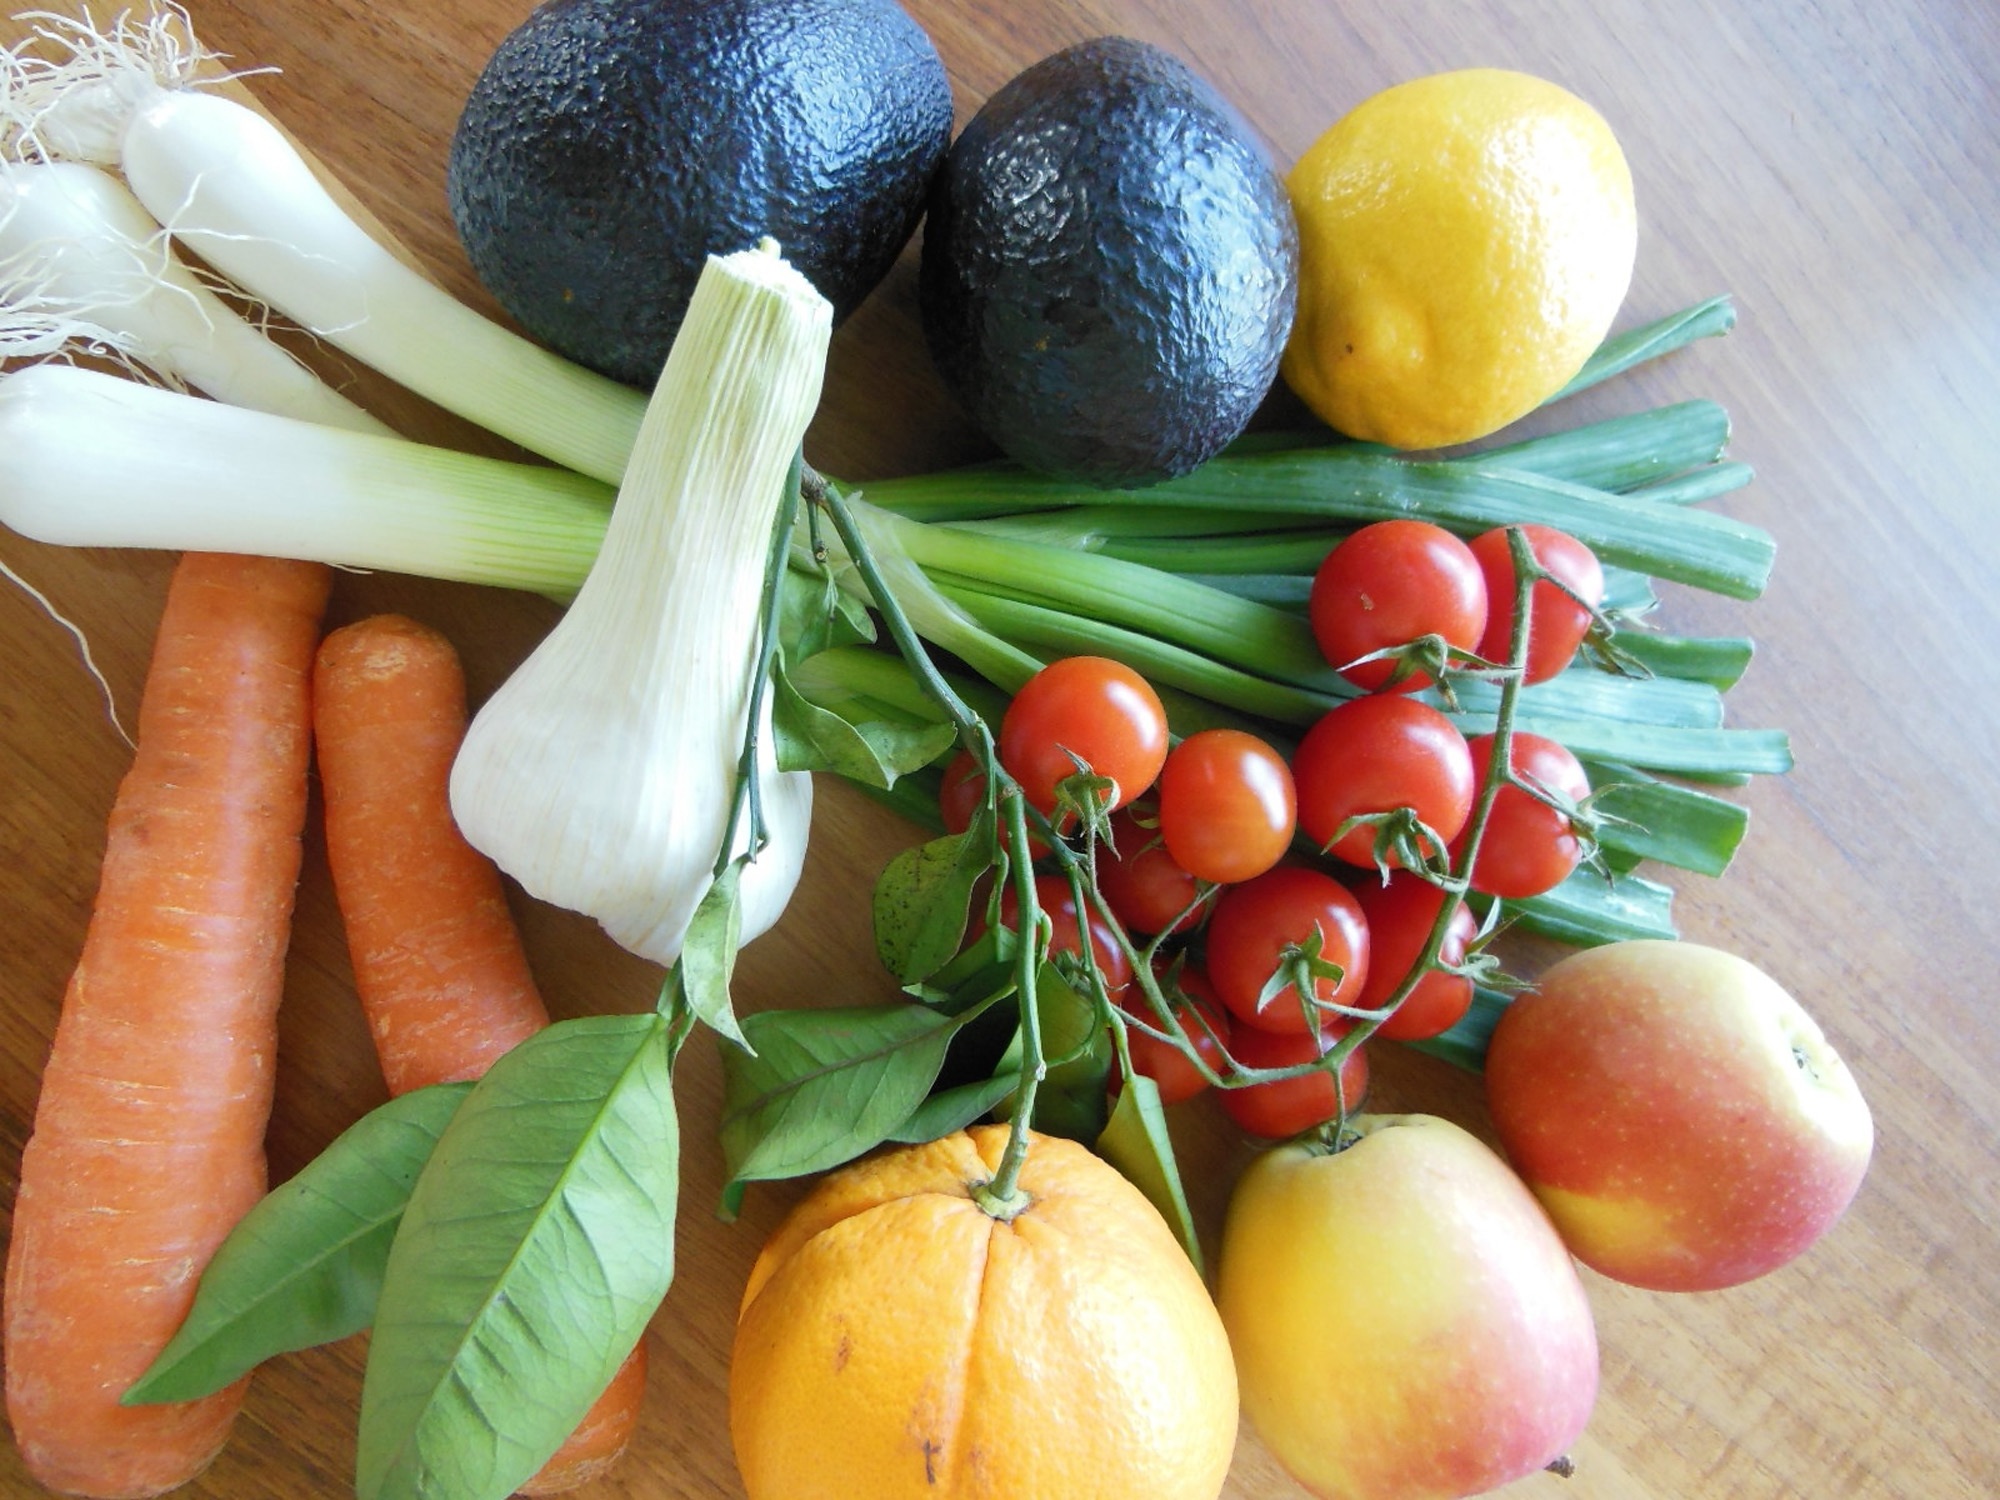
apple, plant, fruit, orange, dish, food, red, produce, vegetable, market, avocado, delicious, carrot, lemon, tomatoes, leek, vitamins, sour, flowering plant, land plant